Leningrad Secondary Art School

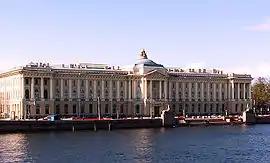
Imperial Academy of Arts

The Leningrad Secondary Art School was founded in 1934 by the initiative of Leningrad communist party boss Sergei Kirov as the first in the Soviet Union art school for gifted children.